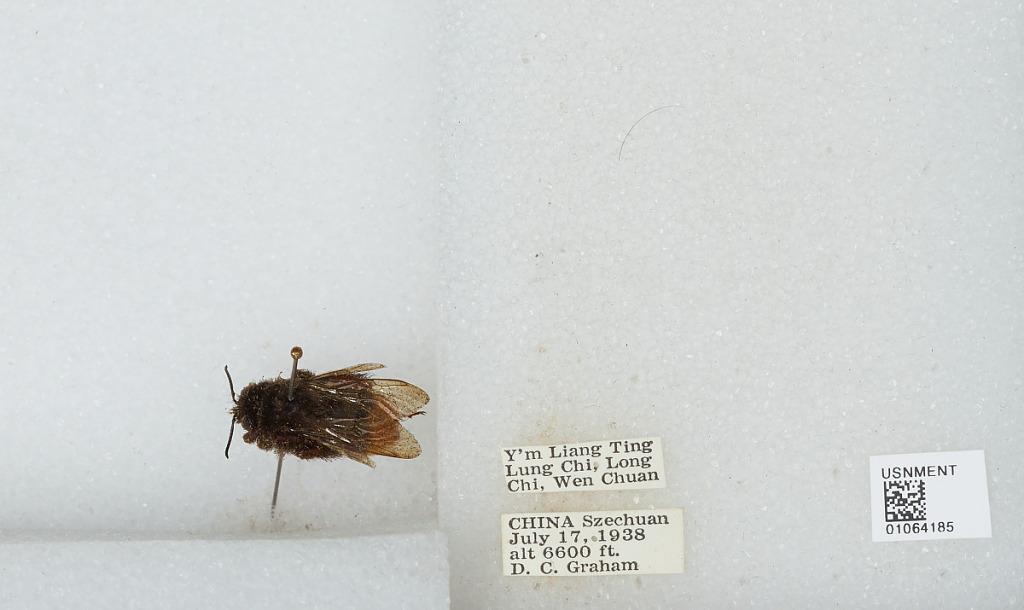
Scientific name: Bombus sp.
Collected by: D. Graham
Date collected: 1938-7-17
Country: China
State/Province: Sichuan
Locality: Y'm Liang Ting Lung Chi, Long Chi, Wen Chuan